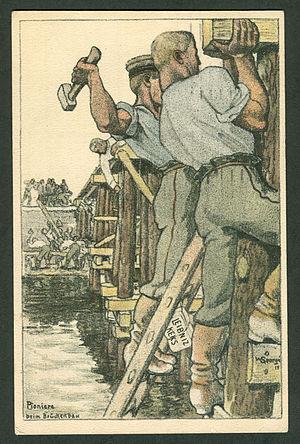
Musée bavarois de l'armée à Ingolstadt